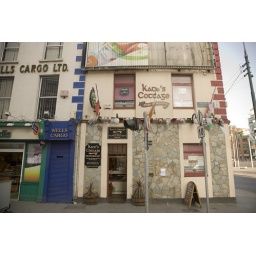
I have always been amused by the sign above the blue door &amp;quot;WELLS CARGO&amp;quot;